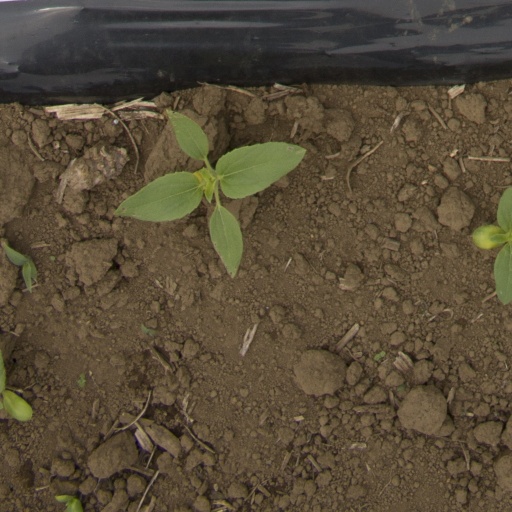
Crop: Jerusalem artichoke